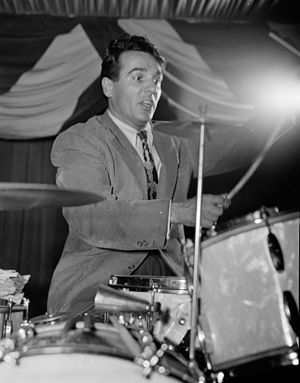
Gene Krupa
Gene Krupa var en amerikansk trommeslager.